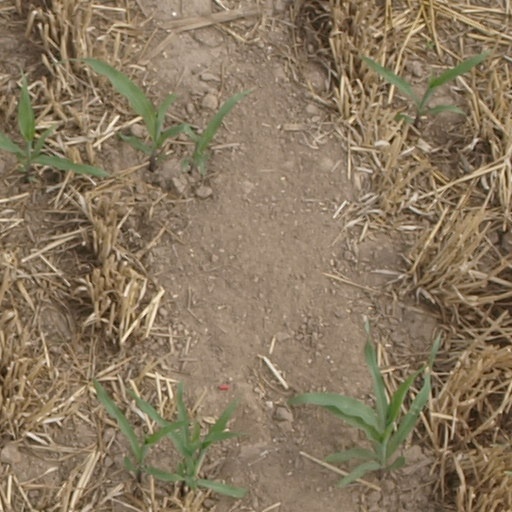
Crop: maize; corn